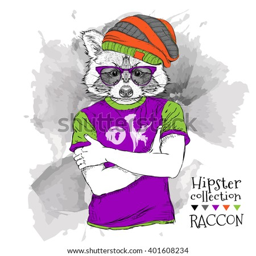
illustration of hipster dressed up in t - shirt , pants and in the glasses and headphones .